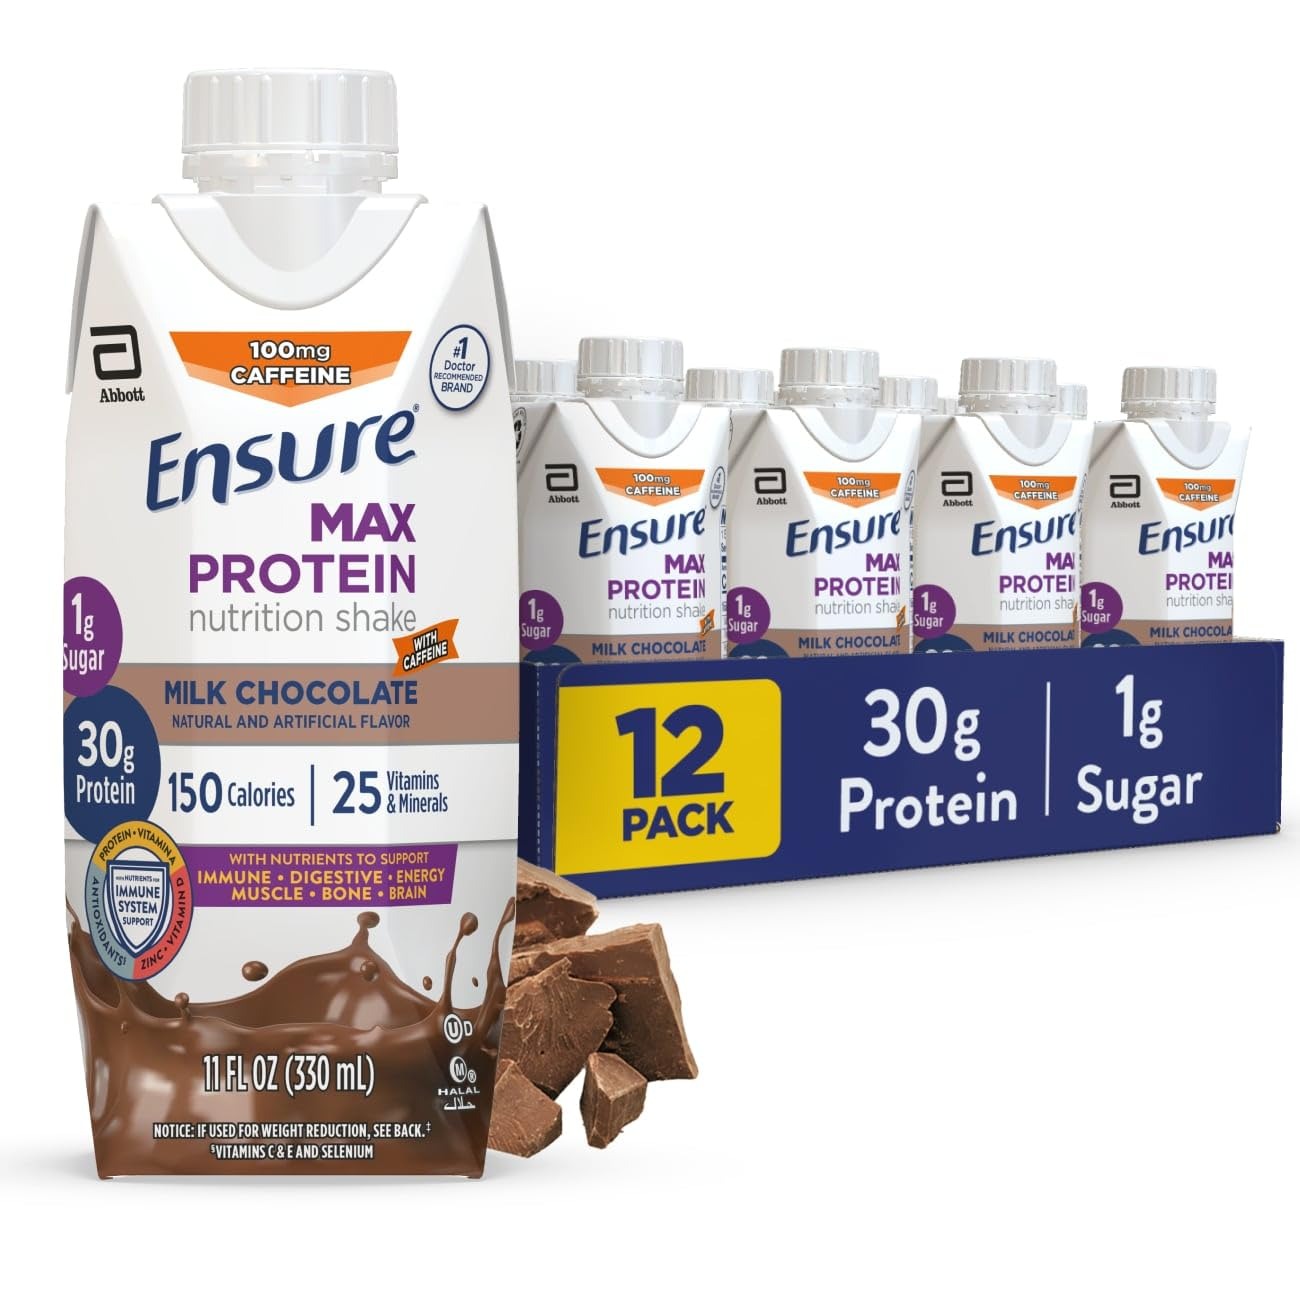
Item Name: Ensure Max Protein Milk Chocolate with Caffeine Nutrition Shake | 30g Protein, 1g Sugar, 4g Fiber Blend | 12 Pack
Bullet Point 1: 30g PROTEIN & 1g SUGAR: Each Ensure Max Protein shake has 30g protein to help build muscle and satisfy hunger
Bullet Point 2: 25 VITAMINS & MINERALS: Formulated with nutrients to support immune, bone, and brain health, as well as energy metabolism
Bullet Point 3: SUPPORTS DIGESTIVE HEALTH: Contains 4g comfort fiber blend with 1g prebiotic fiber to support digestive health
Bullet Point 4: IMMUNE SYSTEM SUPPORT: An excellent source of zinc, vitamins A & D, and antioxidants (vitamins C & E and selenium) for immune system support
Bullet Point 5: 7 GREAT-TASTING VARIETIES: Including 2 caffeinated flavors that have as much caffeine* as an 8-fl-oz cup of coffee
Bullet Point 6: #1 DOCTOR-RECOMMENDED BRAND: Ensure, the brand for strength and energy, is also the brand recommended most by doctors who suggest nutritional drinks to their patients
Bullet Point 7: 100mg CAFFEINE: Each shake has as much caffeine as an 8-fl-oz cup of coffee
Value: 132.0
Unit: Fl Oz

Price: 15.98